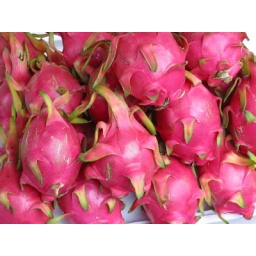
nanning :: in and around hangzhou lu fruit market